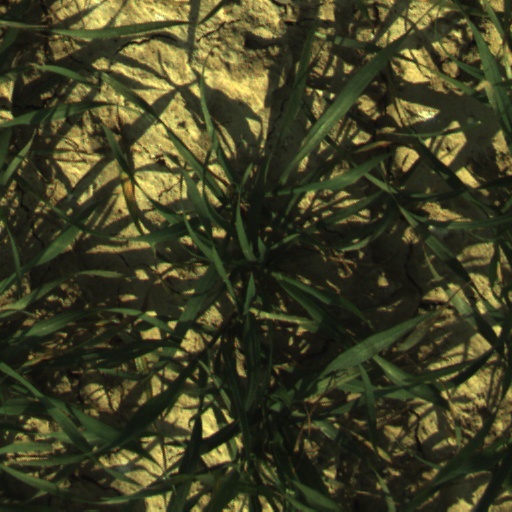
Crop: wheat